The Thrilling Adventures of Lovelace and Babbage

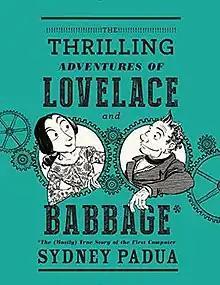
Dust jacket of US edition

The Thrilling Adventures of Lovelace and Babbage: The (Mostly) True Story of the First Computer is a steampunk graphic novel written and drawn by Sydney Padua. It features Ada Lovelace and Charles Babbage in an alternative universe where they have successfully built an Analytical Engine and use it to "fight crime".